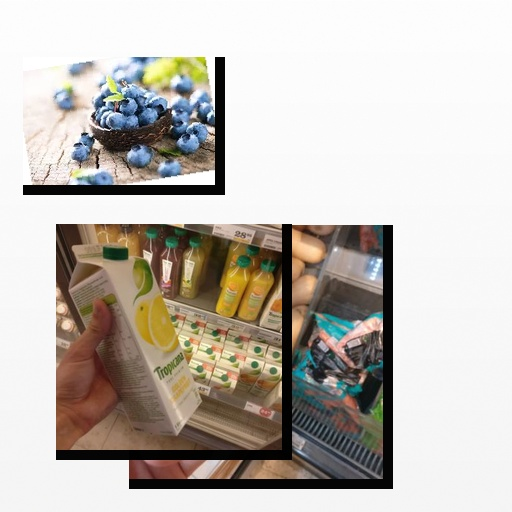
Food items: golden_grapefruit_juice, mushroom, blueberry